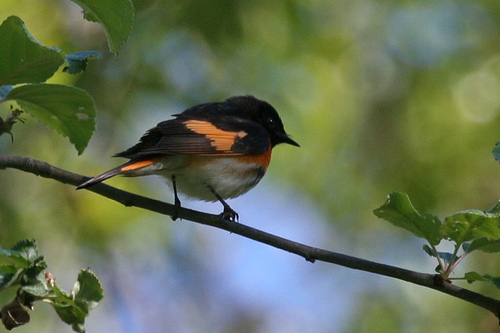
this is a small bird with a black head and wings with bright orange wingbars and orange accents on the breast and the tail.
a small black bird with a gray breast and bright orange coverts.
this is a black bird with a white belly and an orange wing.
this bird has orange feathers and a black head and white underside.
this is a very small black and orange bird with a tiny beak.
small bird with black pointed beak, black crown and back, the wing bar, breast and rectrices are peach in color.
this is a small bird. its black in color with an orange patch on the side of its head and some orange in its tail feathers. it has a small pointed beak.
this round bird has a small pointed bill, grey belly, and distinctive orange coverts against an otherwise black body and head.
this bird is orange black and white its chest is white and top of its body is black with orange tipped wings
this bird has short black bill, with a white belly.
Species: American Redstart